Honky-tonk

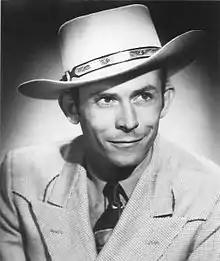
Hank Williams, an influential honky-tonker from the 1940s and early 1950s

Originally named Sherwood Cryer, Gilley’s Nightclub was opened in 1970. The Nightclub featured a shooting gallery, showers for truckers, a rodeo arena with mechanical bulls, pool tables, punching bags, and a dance floor big enough for thousands. Gilley’s hosted many different musical artists such as Loretta Lynn, Ernest Tubb, Emmylou Harris, and Roseanne Cash, and launched the career of Mickey Gilley. However, in 1988 Mickey Gilley became frustrated with the Nightclub saying the previous owners refused to make renovations, clean the bathroom, and address parking lot issues. This led to him gaining control of the Nightclub after a lawsuit. Later in 1989, the Nightclub had to be closed down due to loss of profits. Then in 1990 the Nightclub burned down and is now no longer operational.